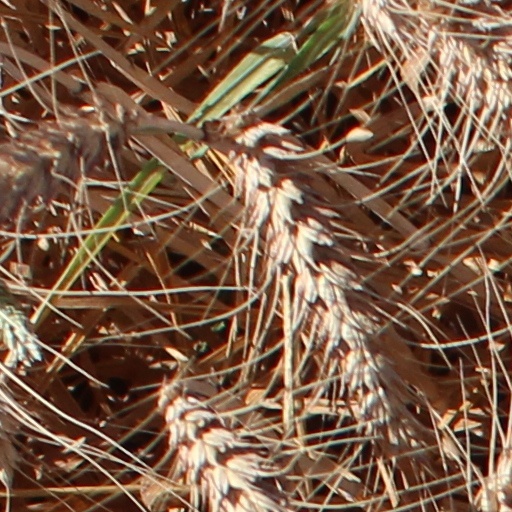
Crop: wheat